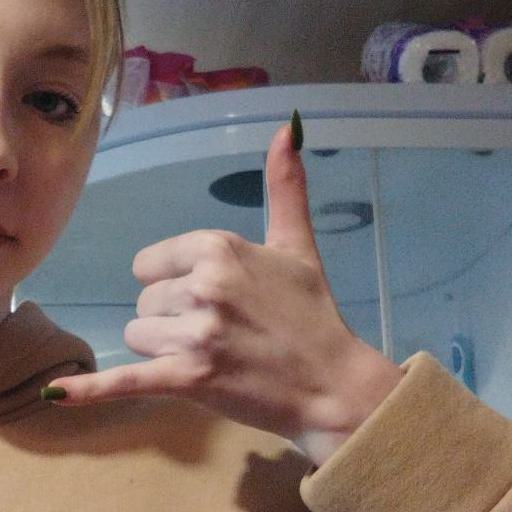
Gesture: call